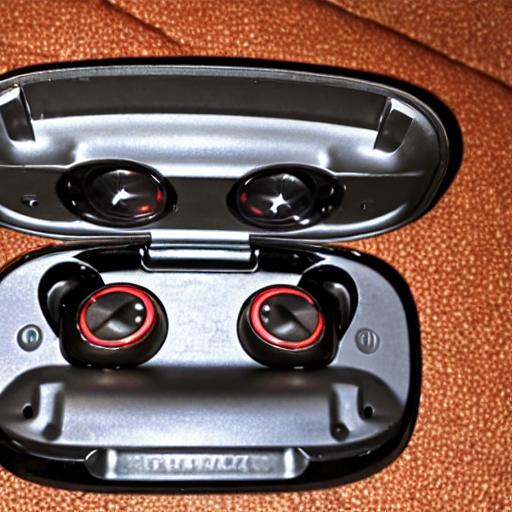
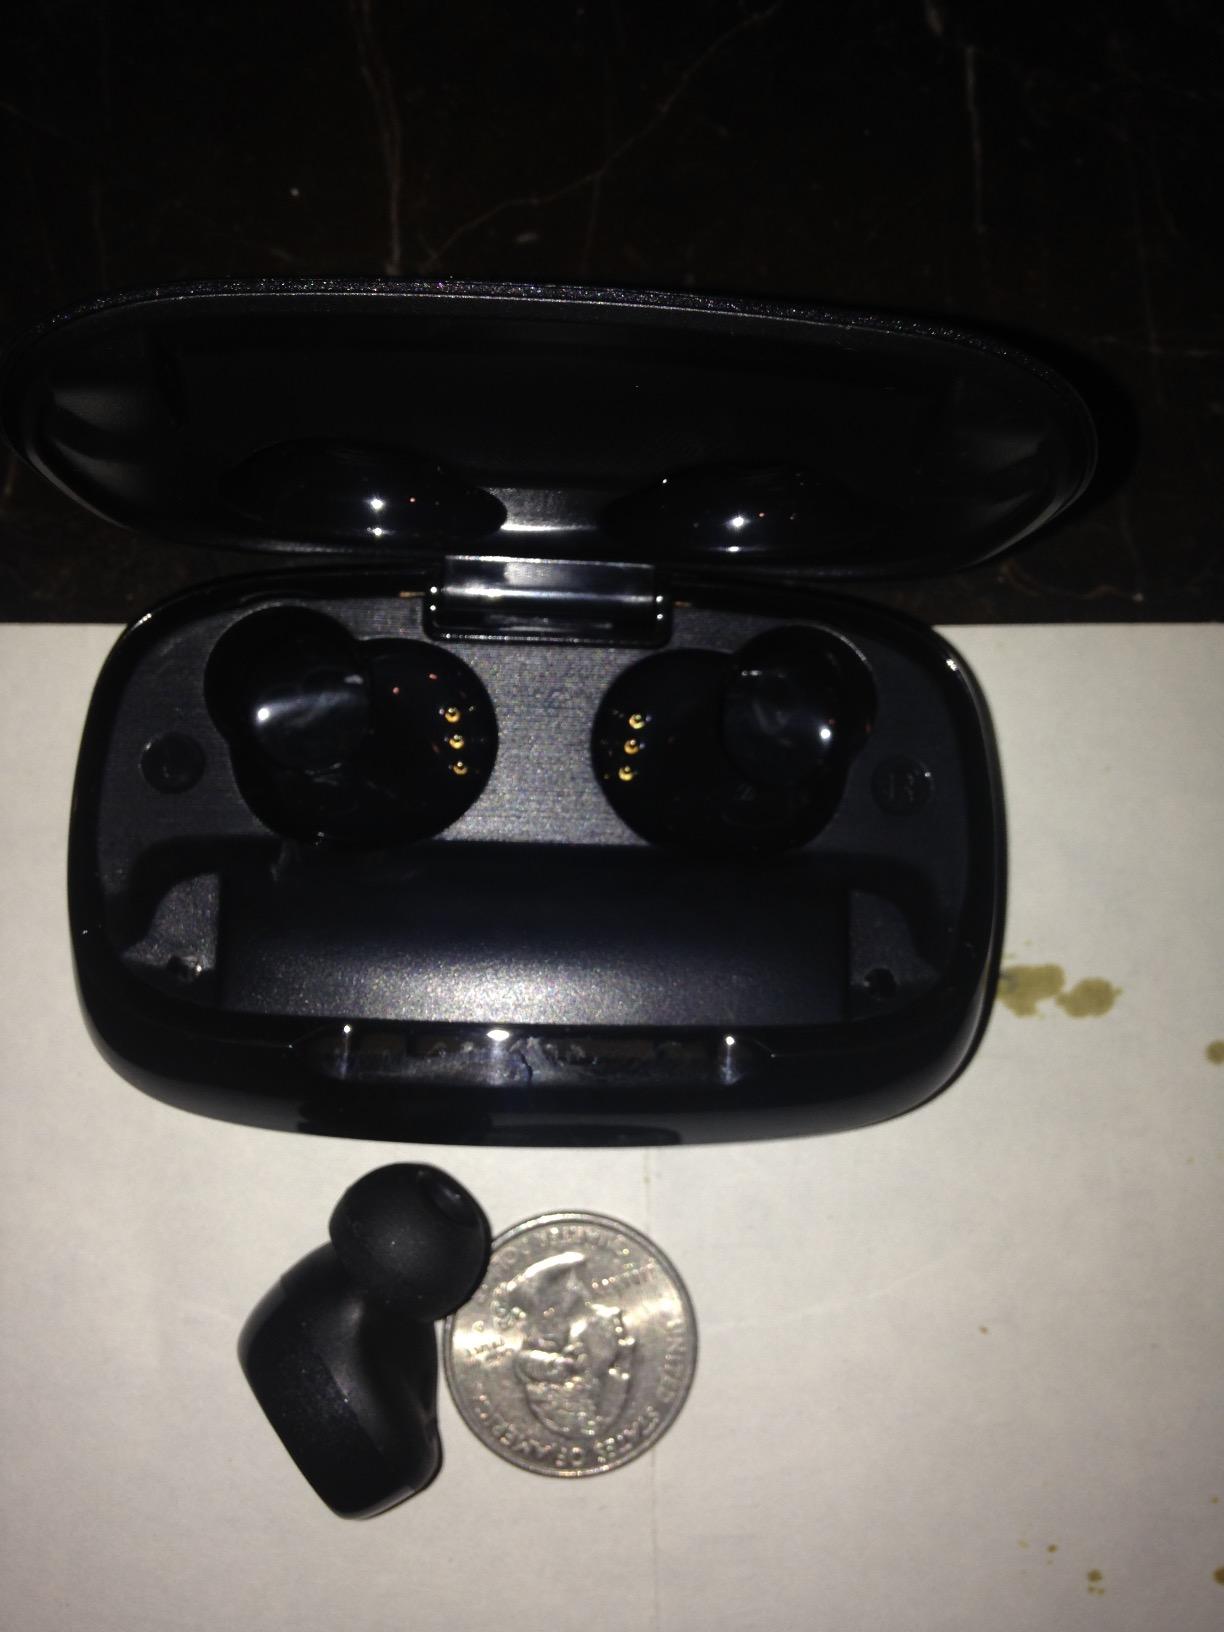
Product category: earbuds
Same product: no